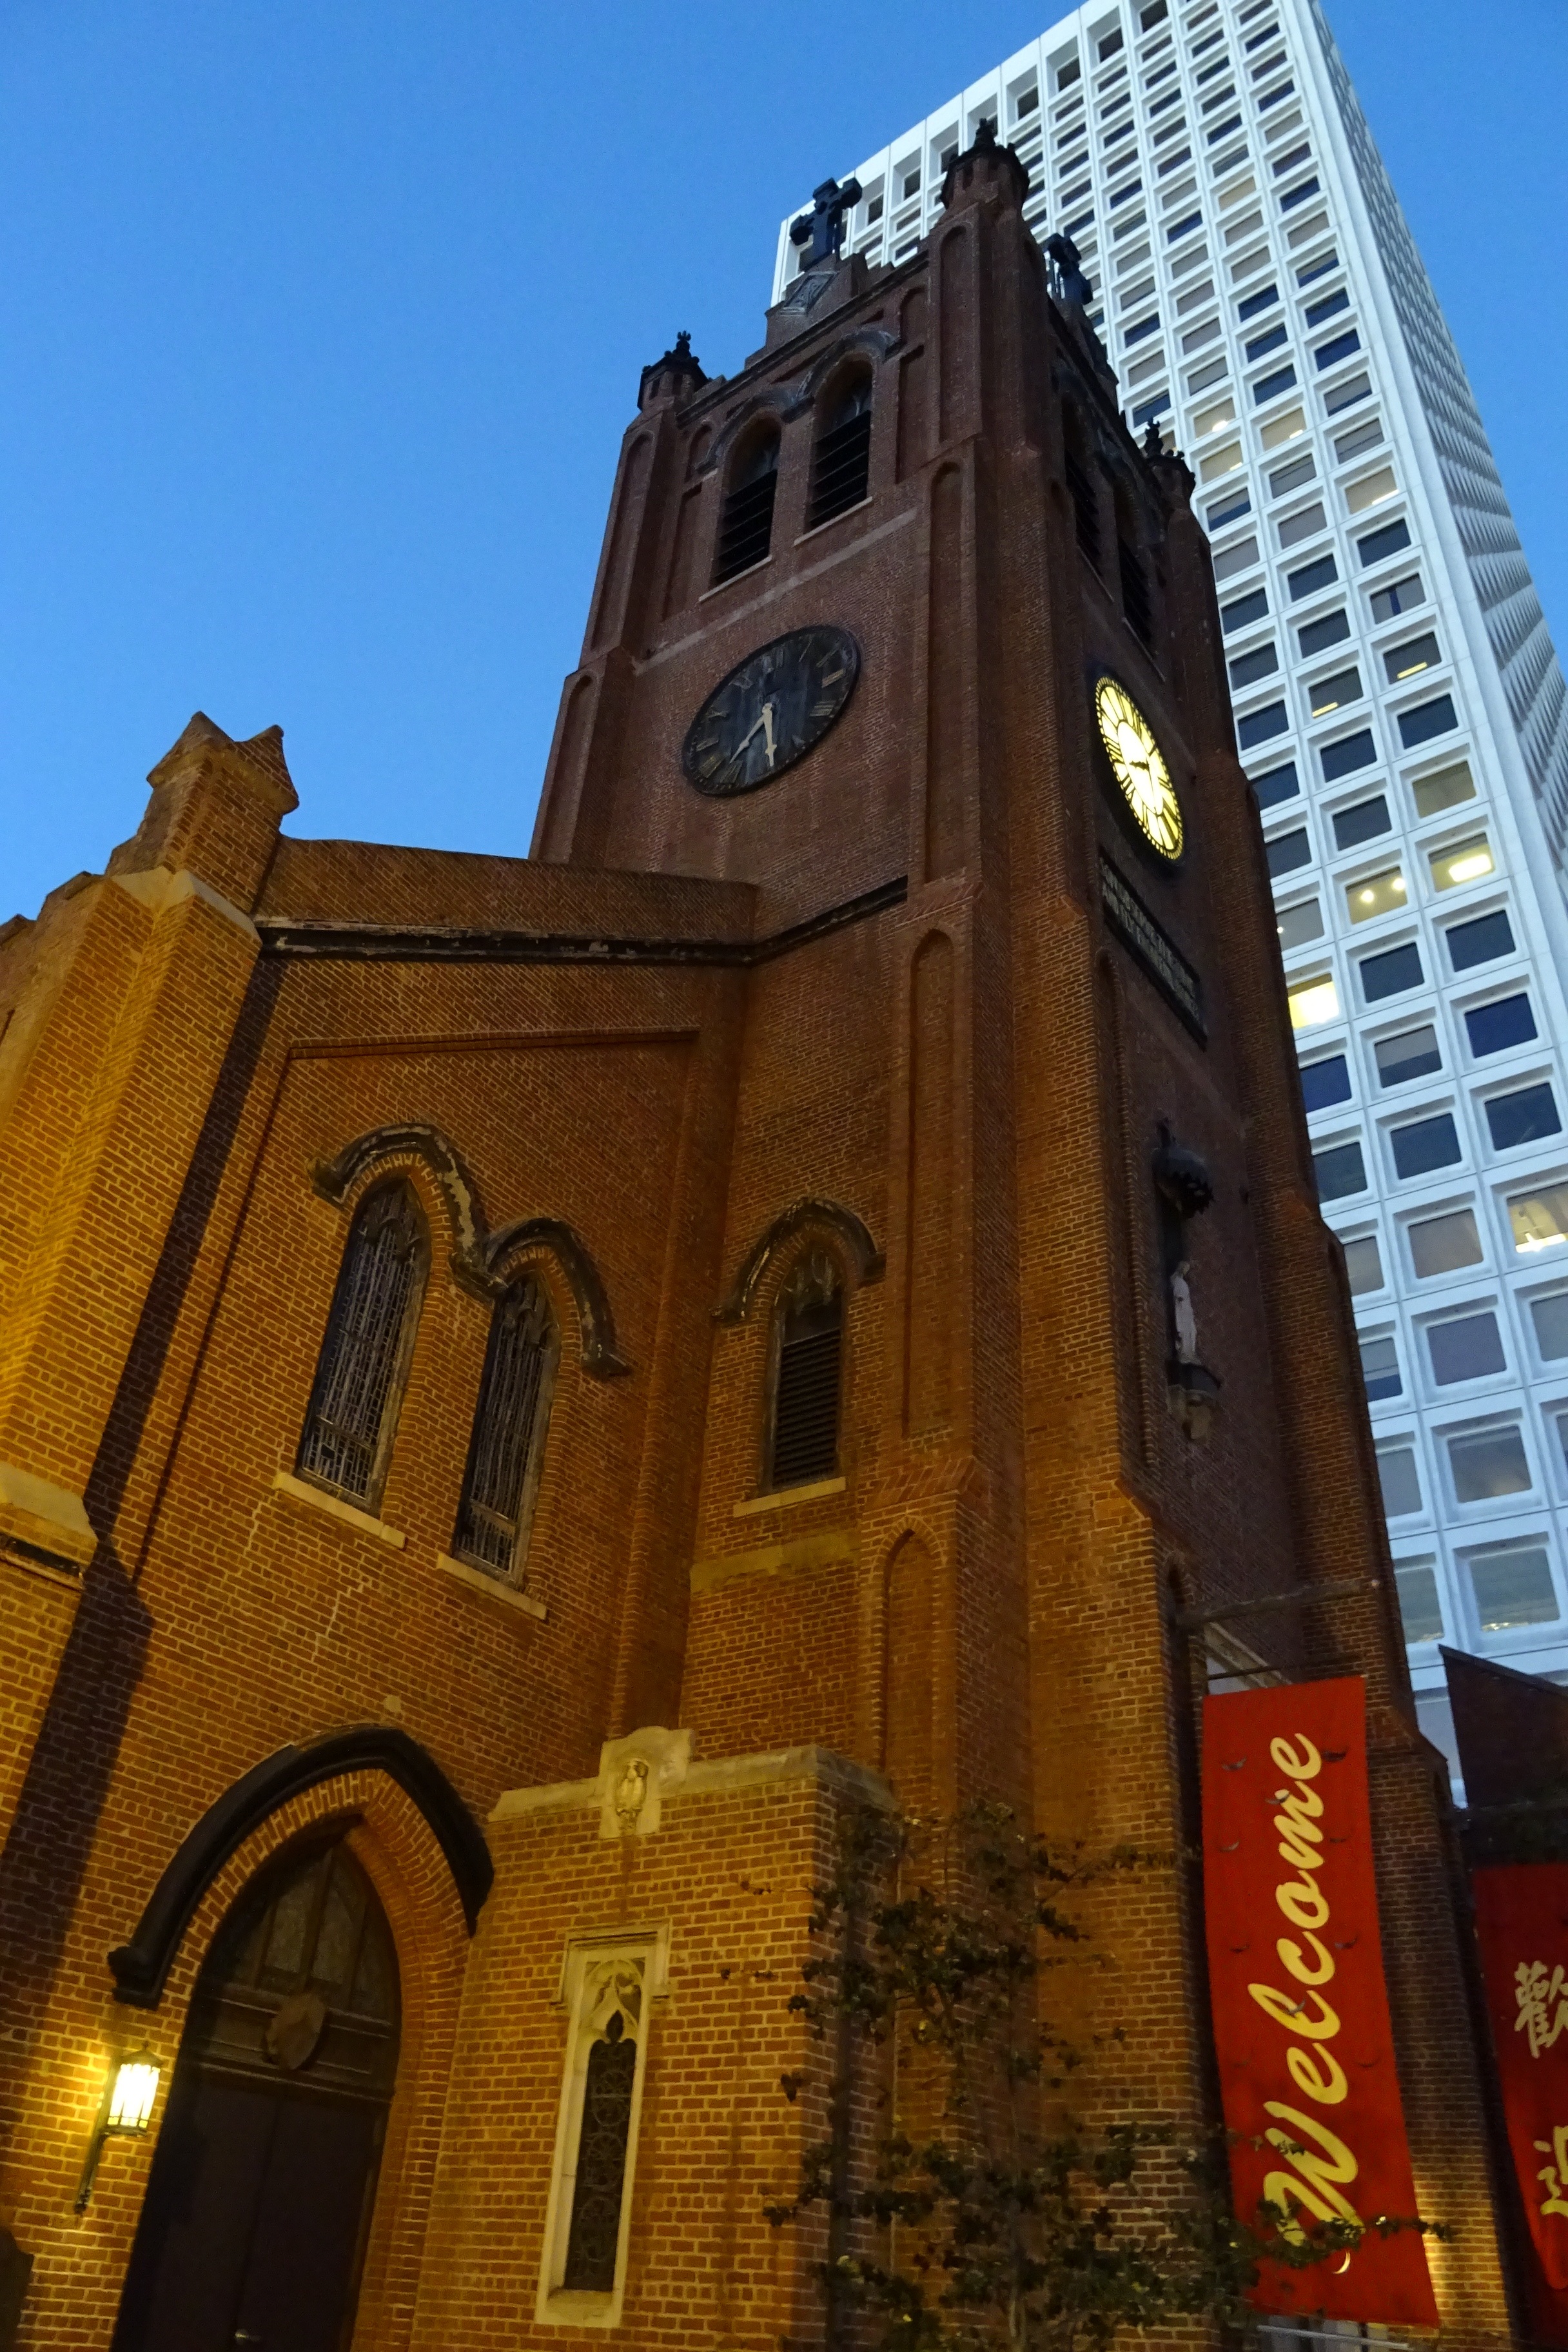
architecture, street, building, skyscraper, urban, downtown, travel, san francisco, asian, tower, usa, america, landmark, facade, church, cathedral, historic, tourism, california, place of worship, china town, commercial, oriental, chinatown